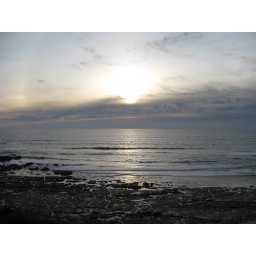
In winter the beach sand in front of the Coho Inn washes away, exposing bedrock.